Digbeth

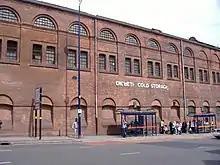
The Digbeth Cold Storage building

The modern site of Digbeth was first settled upon in the 7th century. Historically the land to the west of the river Rea was in the parish of Birmingham. This is Digbeth. The land to the east was in the more significant parish of Aston, and is called Deritend. Birmingham's oldest secular building, The Old Crown, is there.